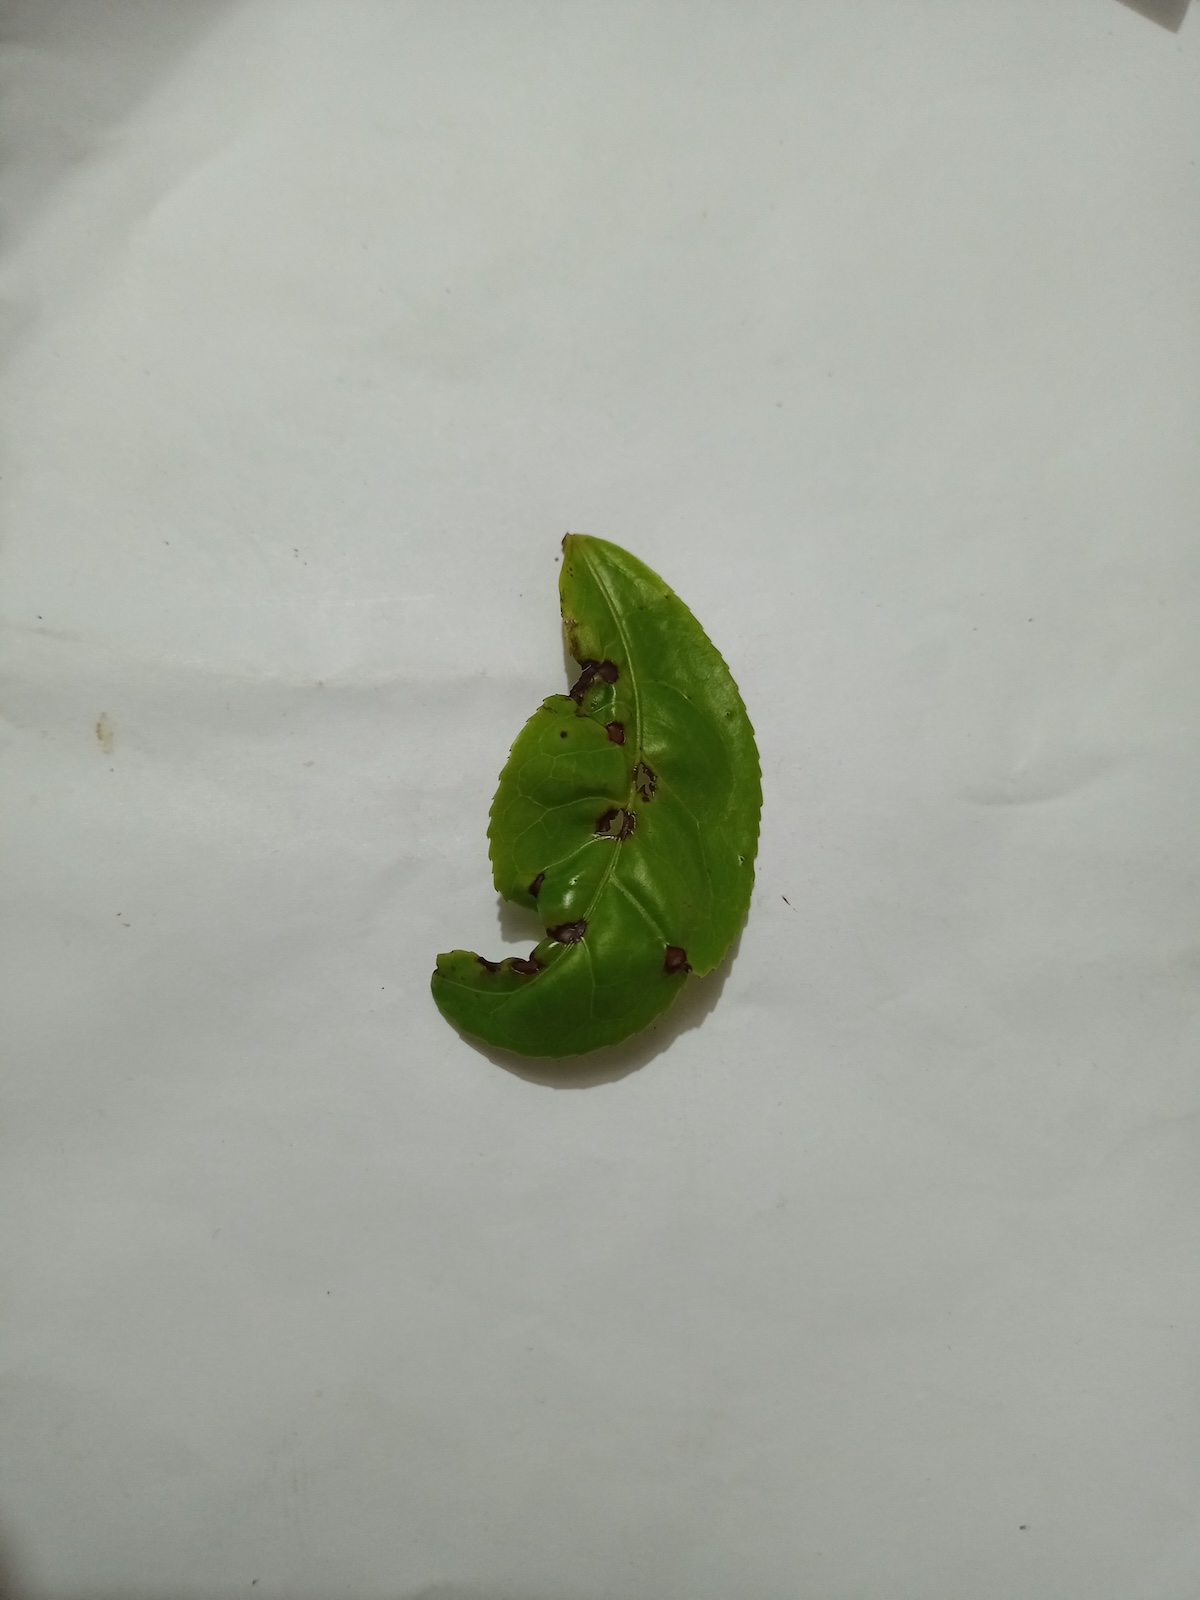
Label: Green mirid bug